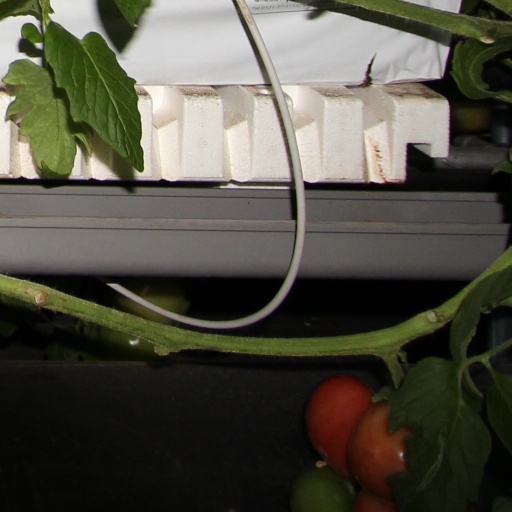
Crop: tomato